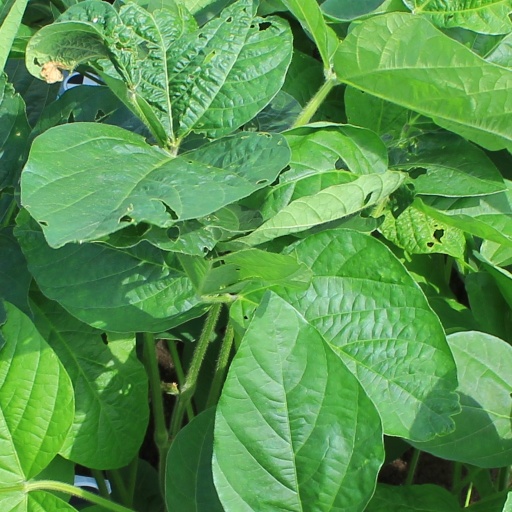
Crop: soybean